Germknödel
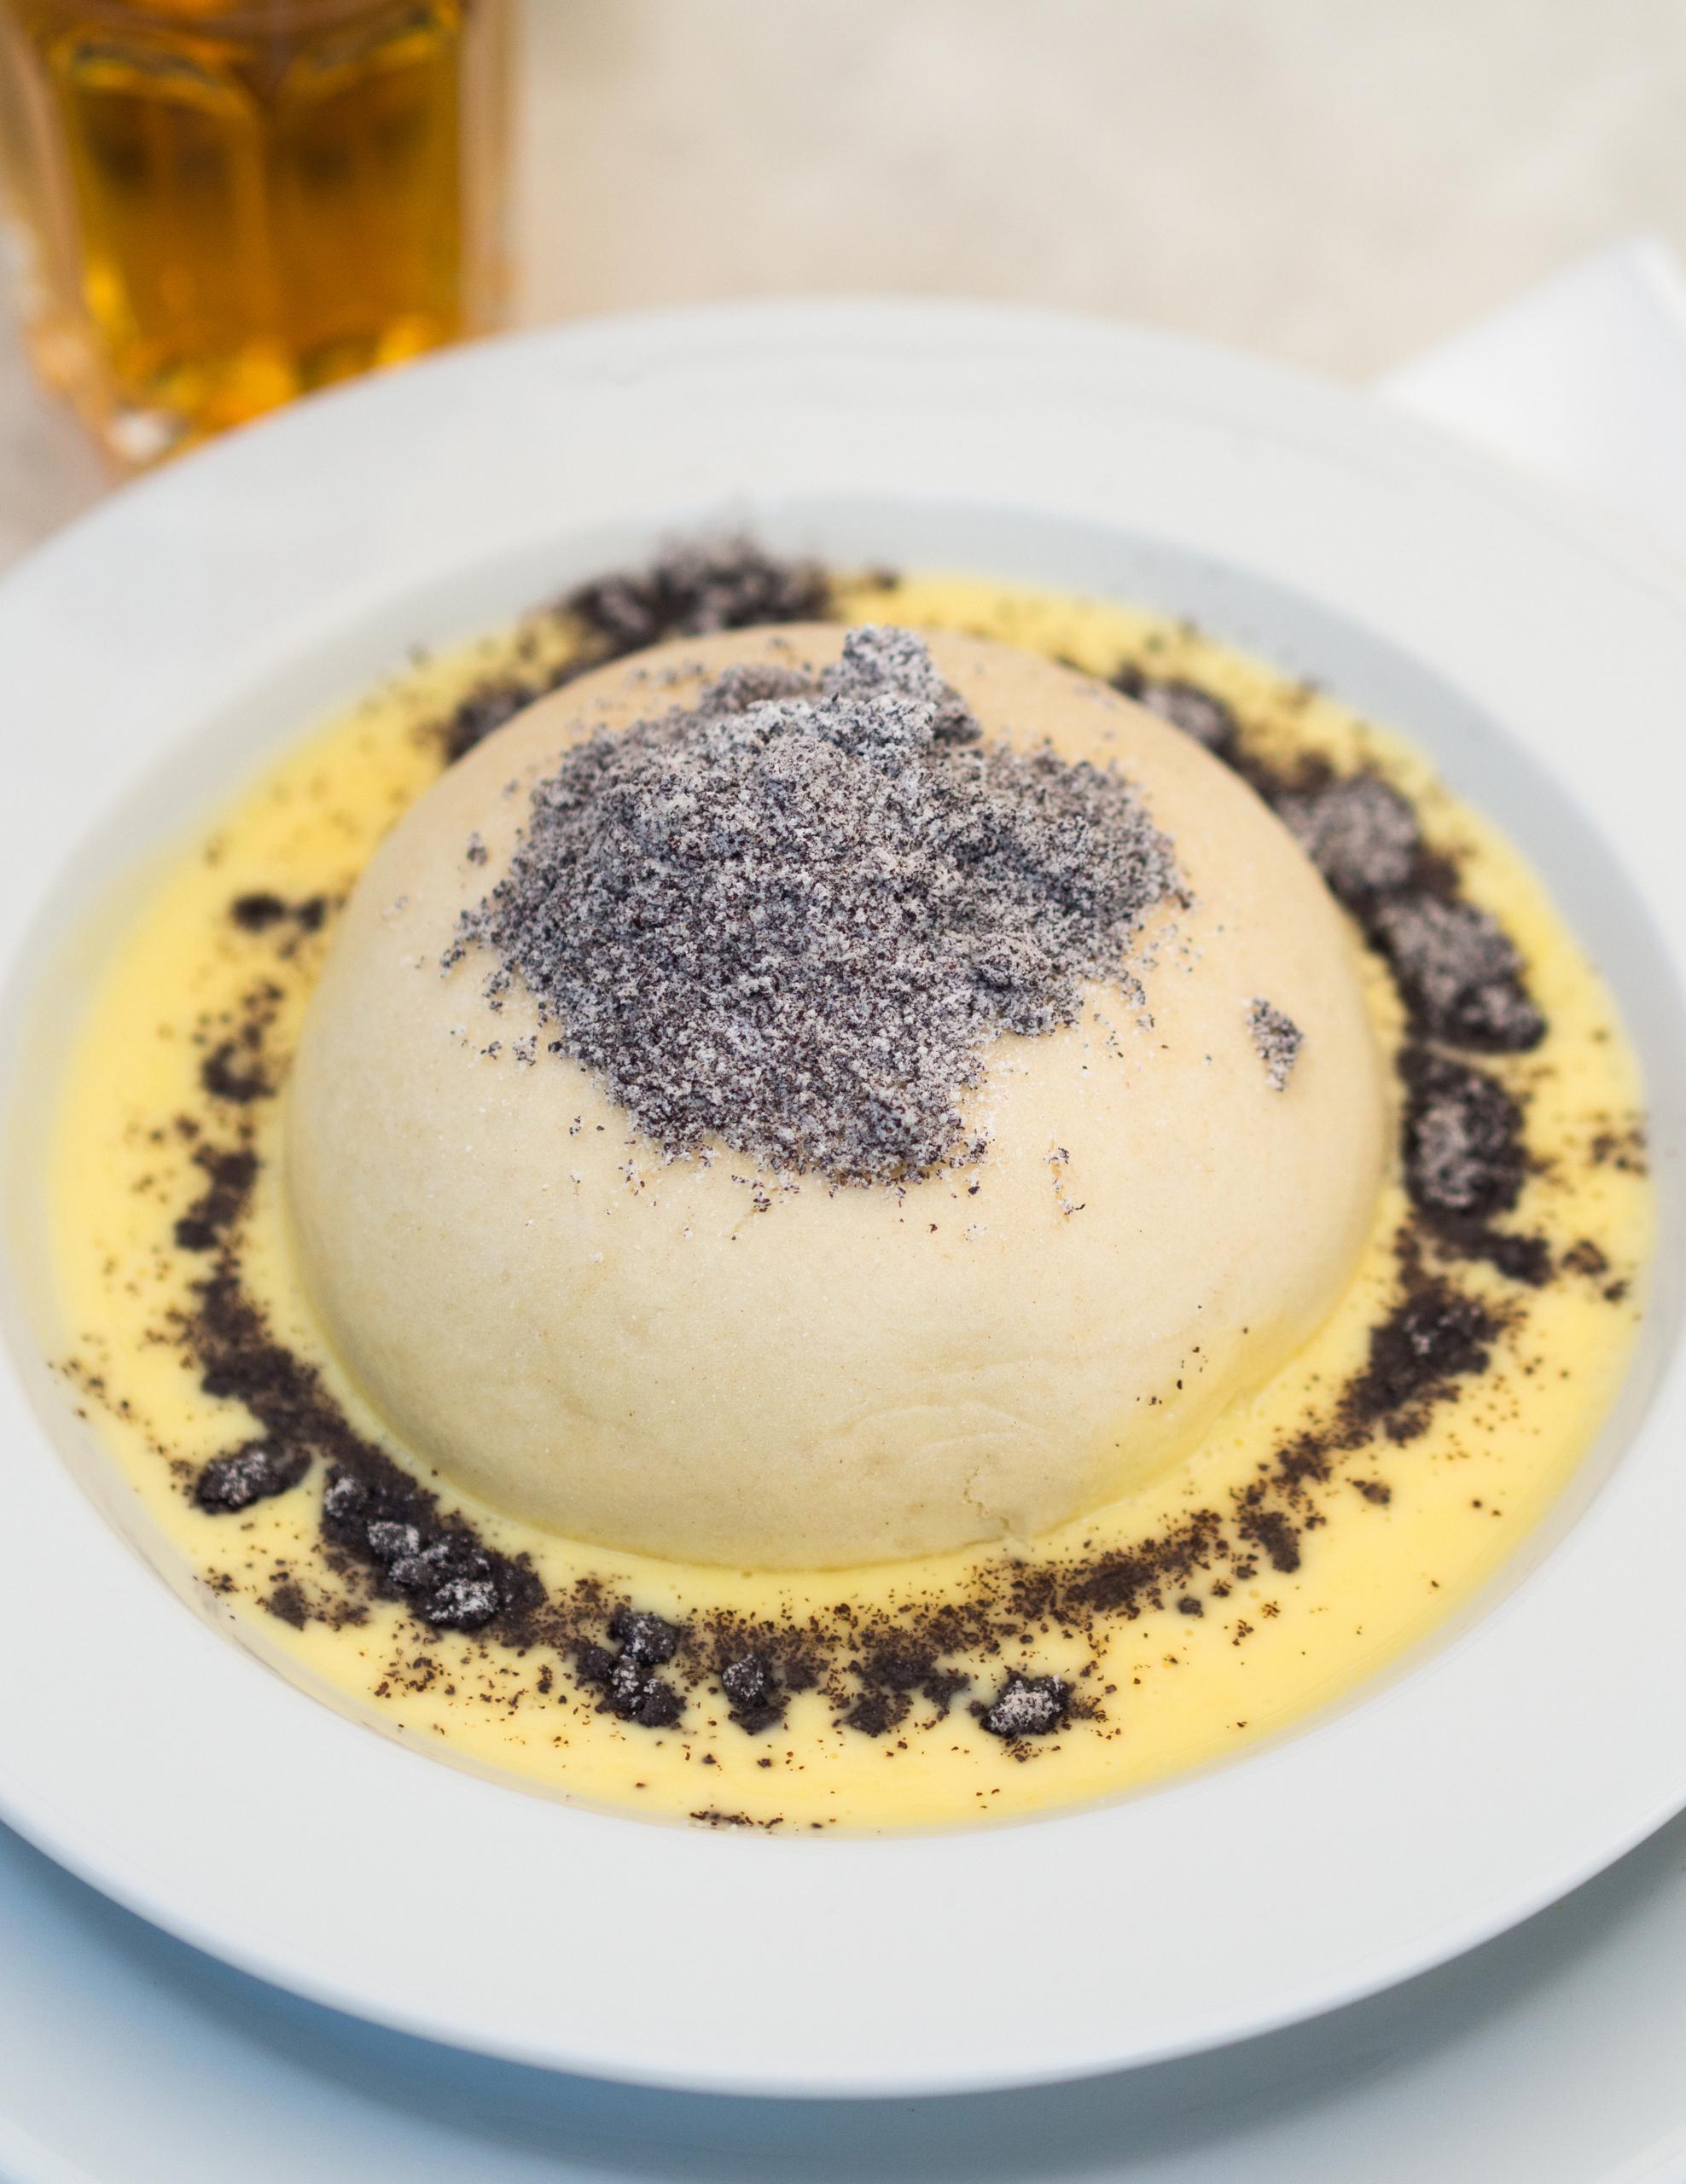
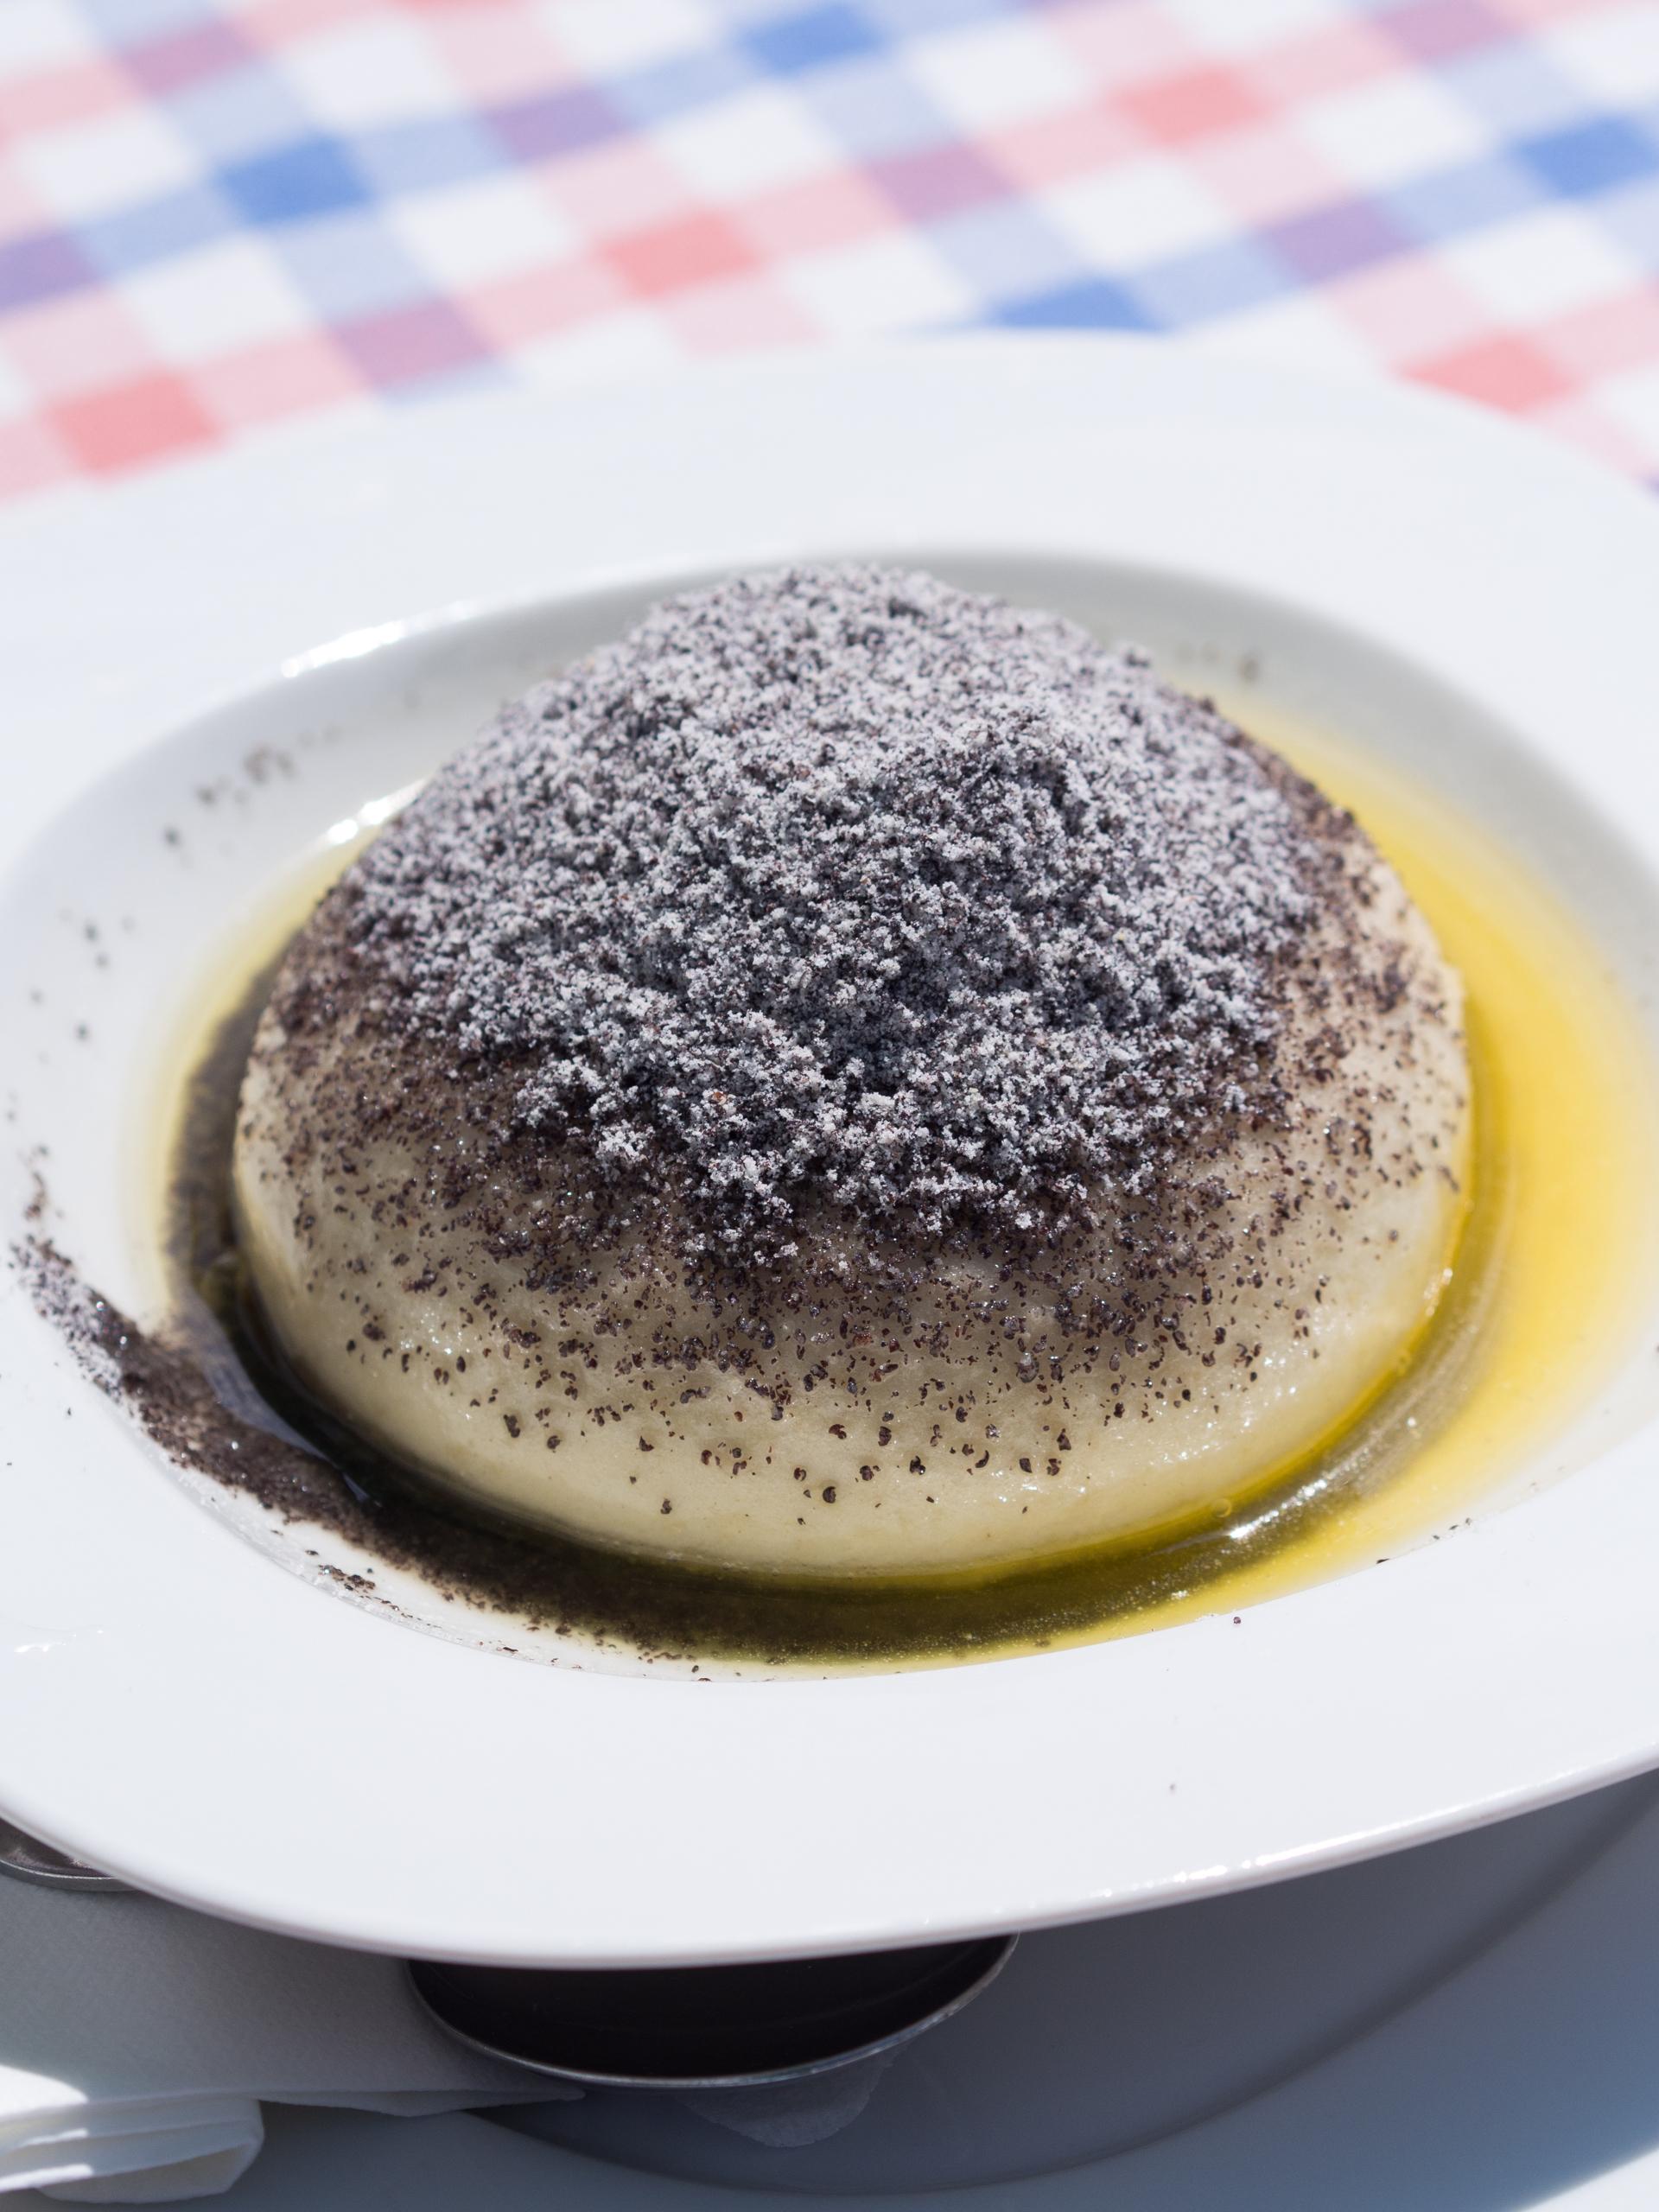
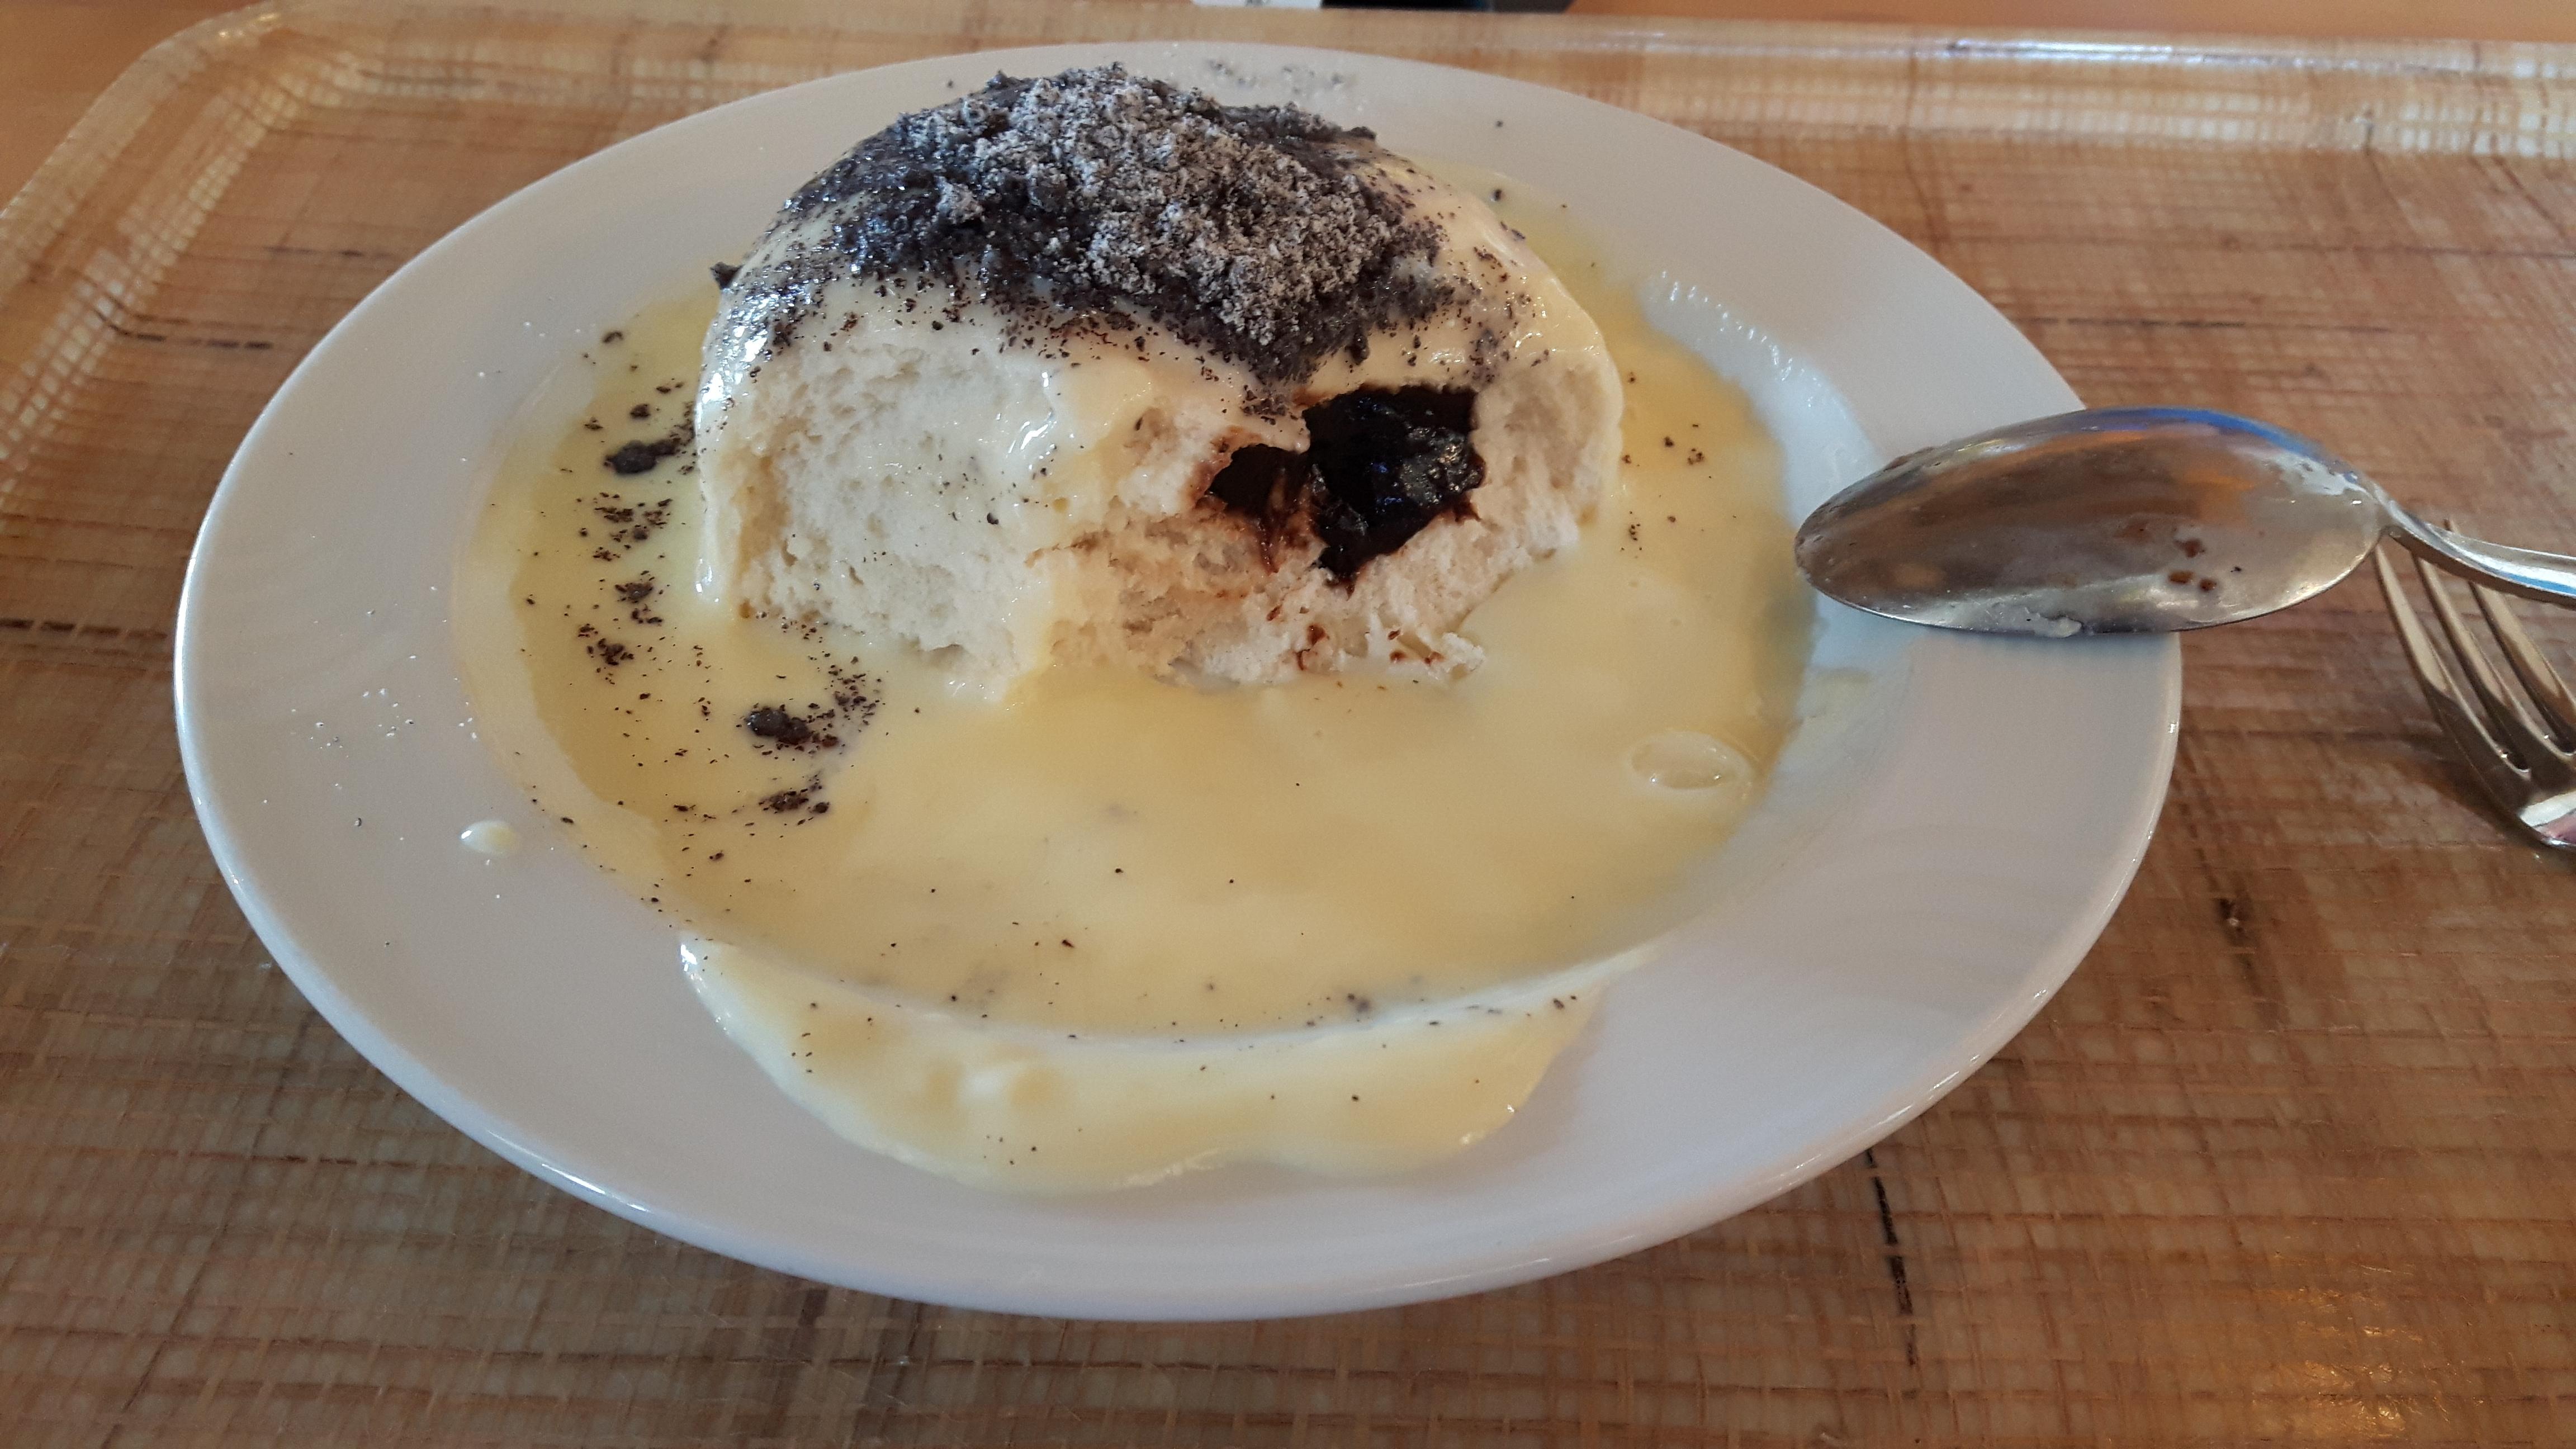
Also known as:
af - Afrikaans: Germknödel
bar - Bavarian: Geamknedl
cs - Czech: Germknödel
de - German: Germknödel
el - Greek: Γκέρμκνεντελ
es - Spanish: Germknödel
fr - French: Germknödel
he - Hebrew: גרמקנודל
hr - Croatian: Germknedle
hu - Hungarian: Osztrák gőzgombóc
it - Italian: Germknödel
ja - Japanese: ゲルムクヌーデル
jv - Javanese: Germknödel
nl - Dutch: Germknödel
pt - Portuguese: Germknödel
ru - Russian: Гермкнёдль
sl - Slovenian: Kvašeni cmoki
tr - Turkish: Germknödel
Category: dumpling (sweet dumpling)
Cuisine: German, Austrian
Associated cuisines: German, Austrian
Area: Bavaria, Austria
Countries: Germany, Austria
Region: Western Europe, , , ,
The dish is a fluffy yeast dough dumpling filled with spiced plum jam and served with melted butter and a mix of poppy seeds and sugar on top.